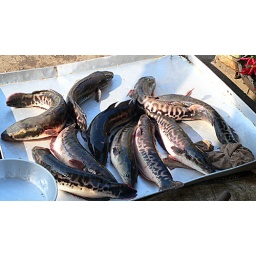
Live fish in a Phnom Penh market